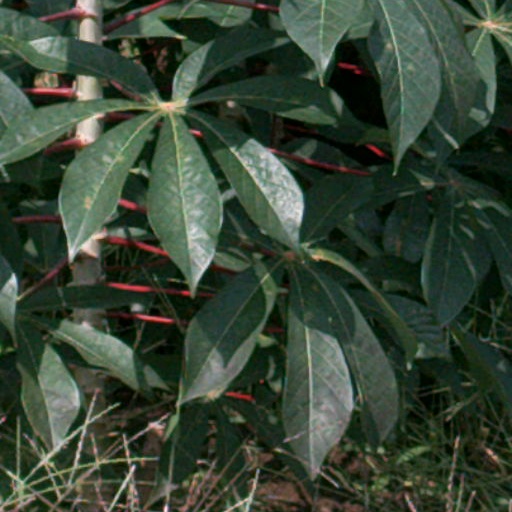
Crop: cassava